Amazing Island

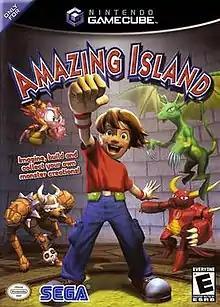
North American cover art

Amazing Island is a 2004 action-adventure game developed by Ancient and Hitmaker and published by Sega for the GameCube.